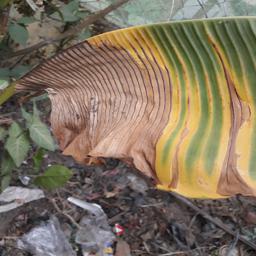
Label: POTASSIUM DEFICIENCY